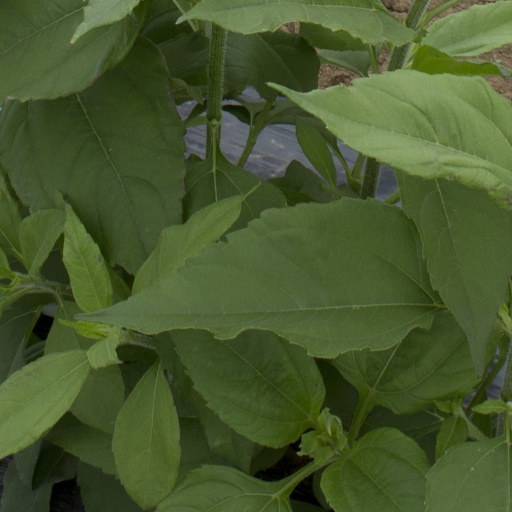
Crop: Jerusalem artichoke